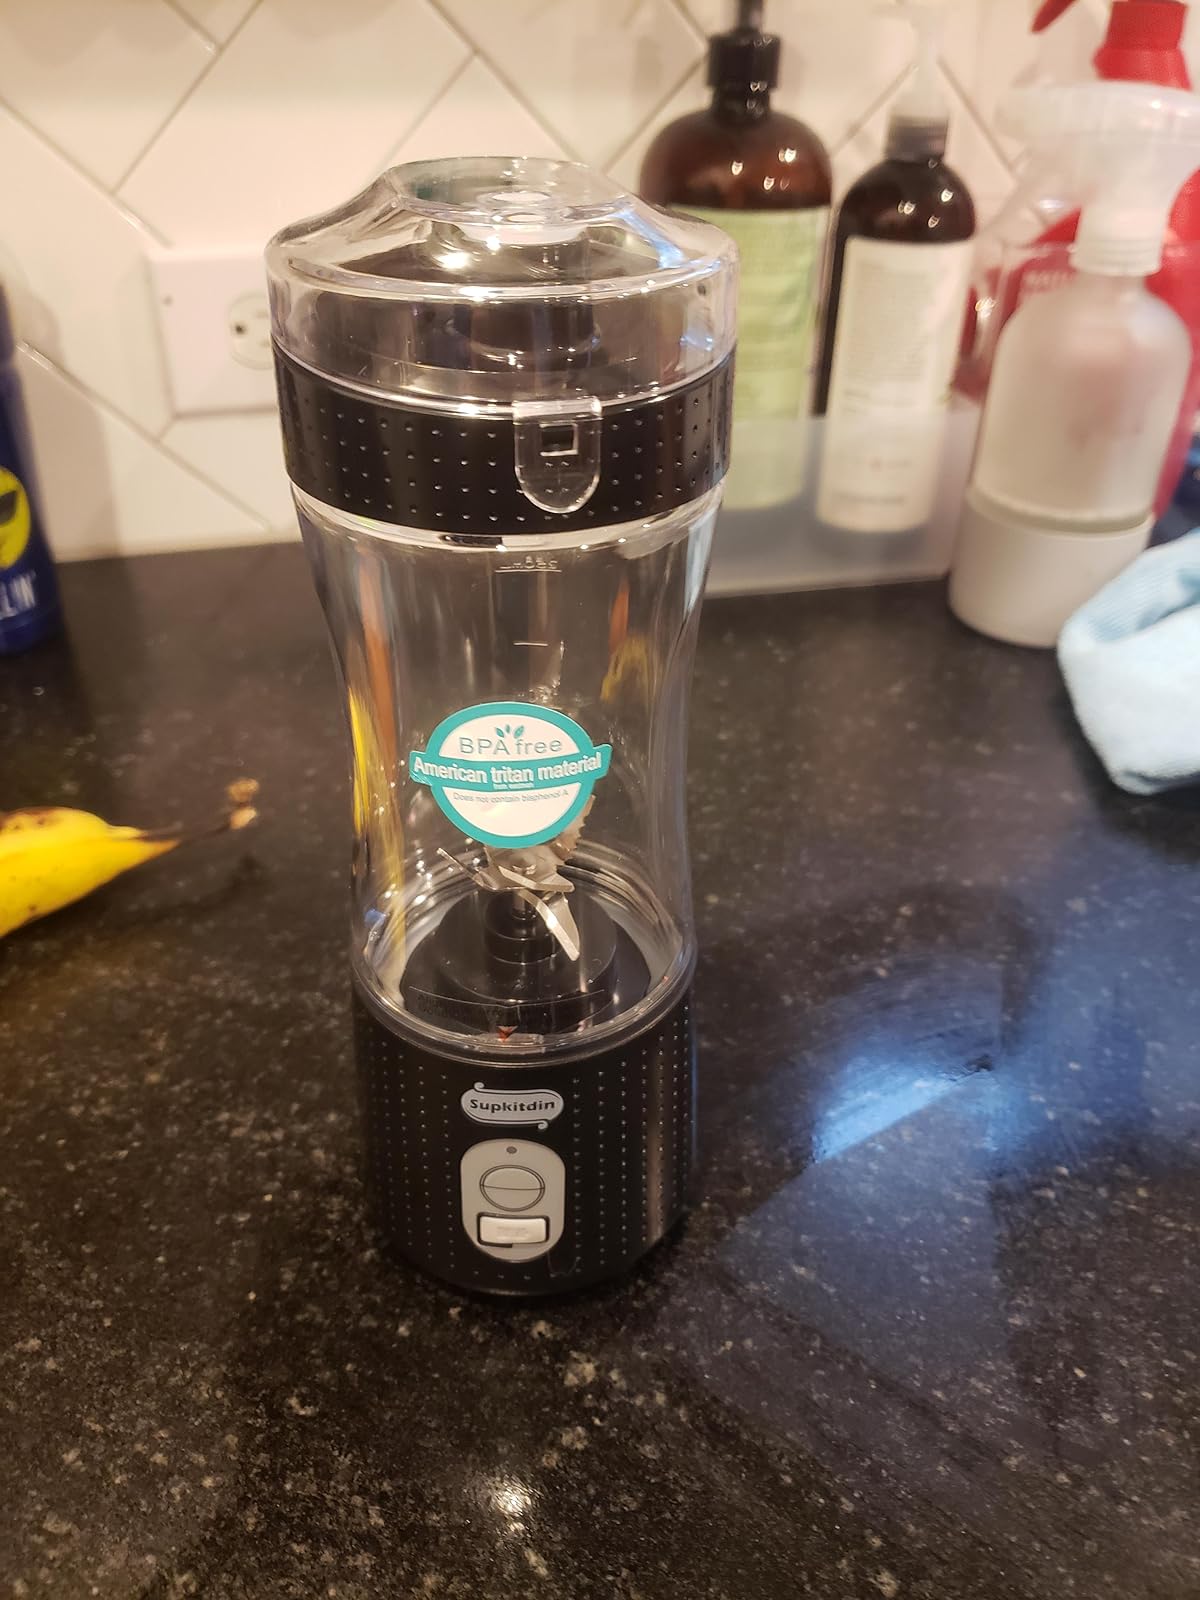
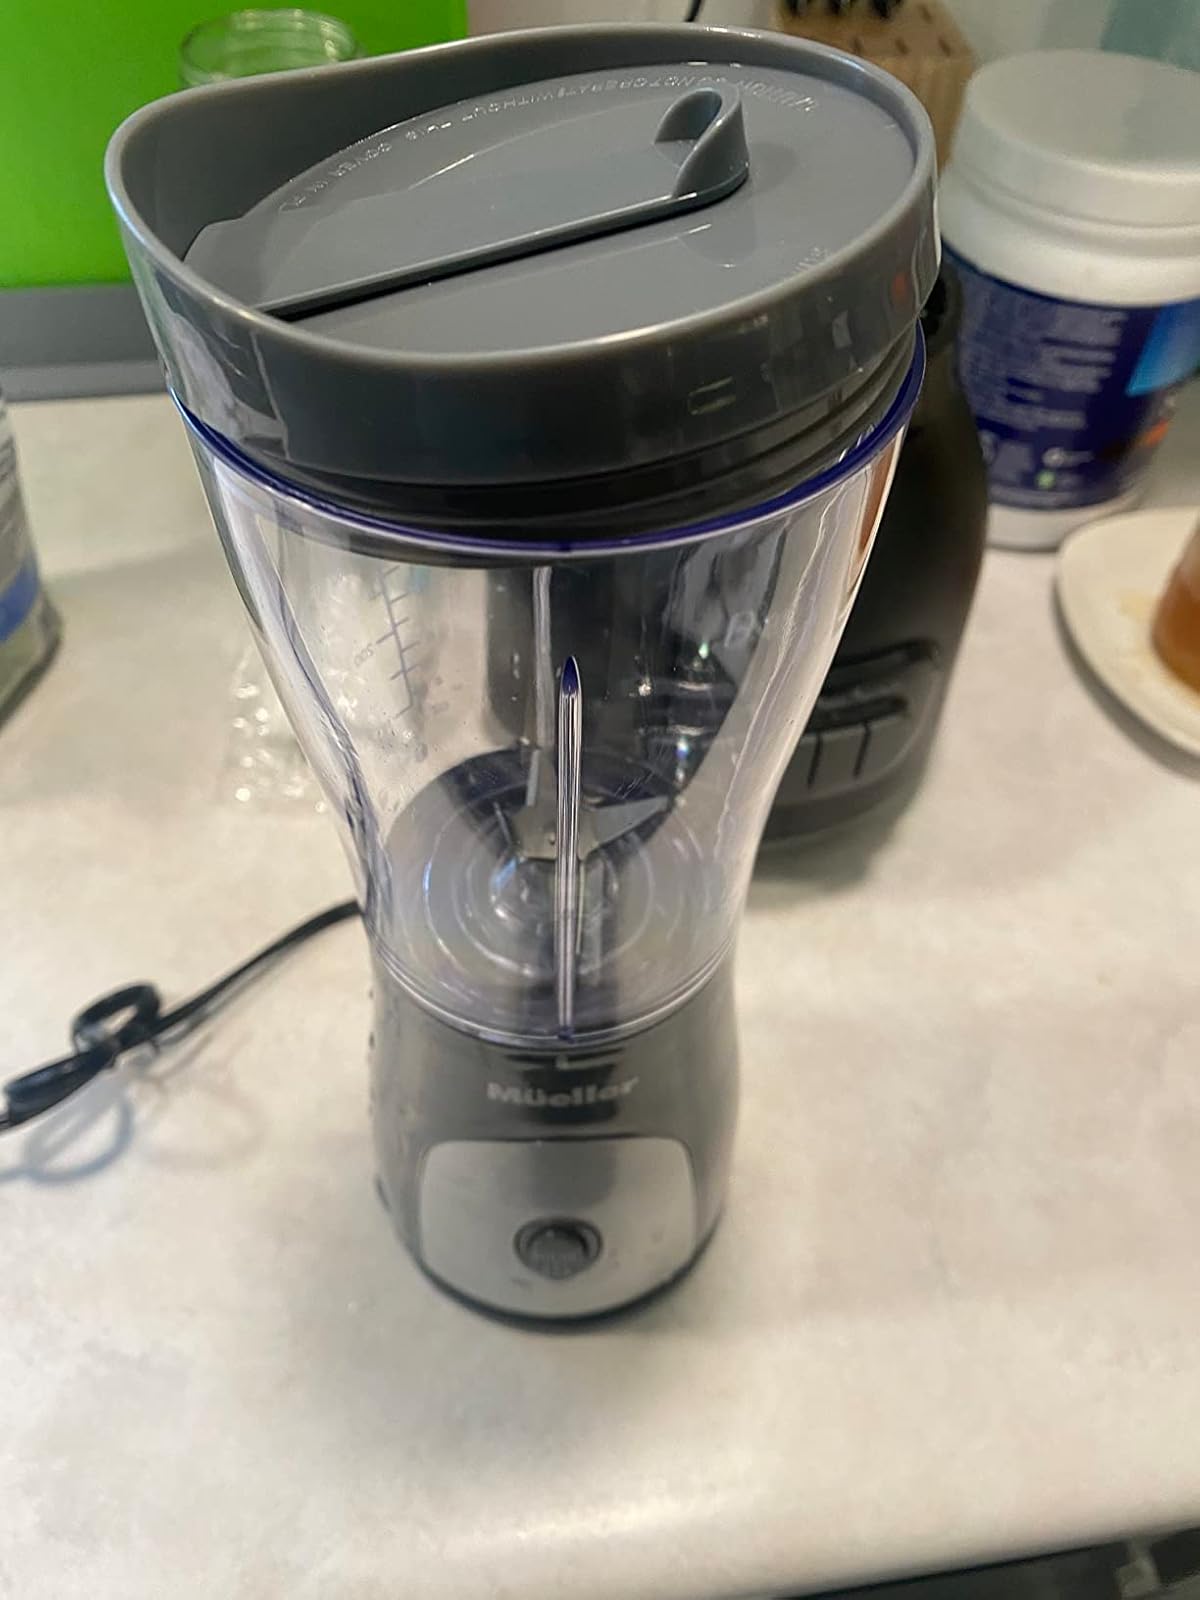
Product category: items_blender
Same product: no